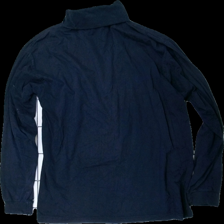
View: back
Type: Top
Category: Men
Brand: Park Lane
Colors: Blue
Material: 100% cotton
Cut: Regular, Turtle neck
Size: XL
Season: All
Holes: Major
Damage: hål arm
Damage location: bottom left
Damage 2: hål arm
Damage 2 location: bottom right
Price range: <50
Recommended usage: Export
Description: blå långärmad tröja med hög krage, flera hål på armarna och urtvättad
Comment: urtvättad